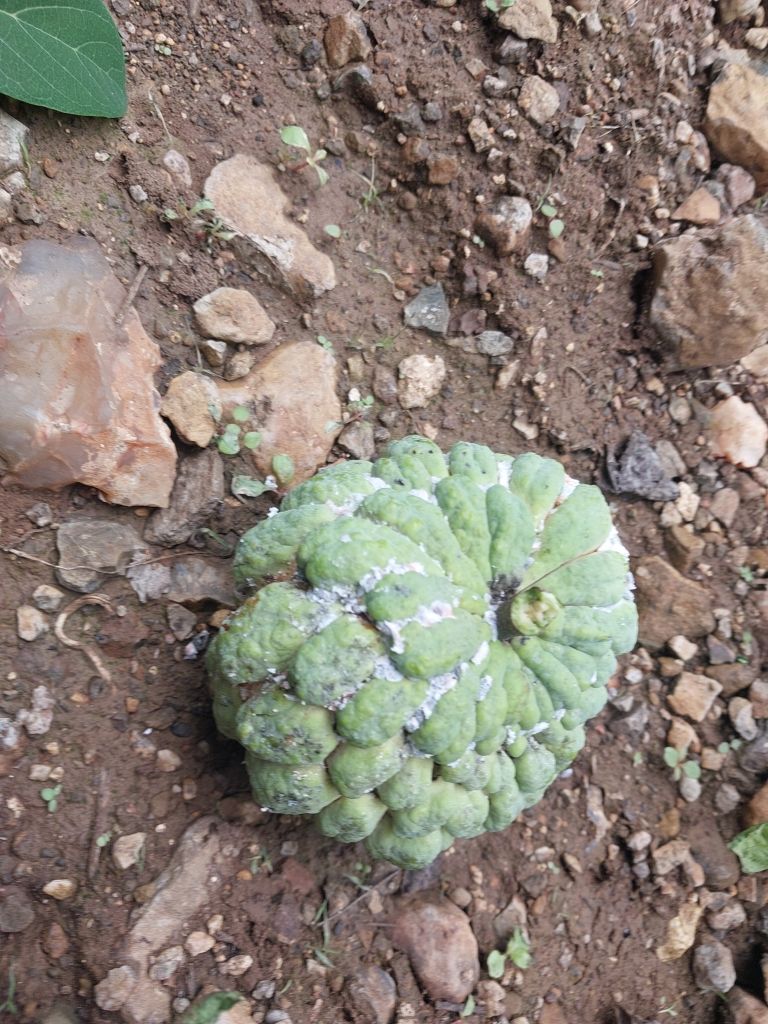
Disease label: Mealy Bug